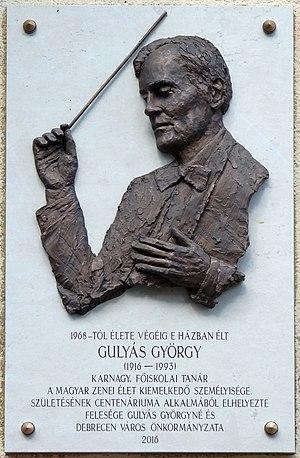
Plaque commémorative à M. György Gulyás (1916–1993) chef d'orchestre hongrois, professeur de collège. La plaque a été apposée sur le front de la maison où il habitait depuis 1968 jusqu’à sa mort. Elle a été dévoilée le 25 avril 2016. Le relief en bronze était sculpté par M. József Kövér. (8, rue Blaháné, Debrecen) Magyar: Gulyás György (1916–1993) magyar karnagy, főiskolai tanár emléktáblája annak a háznak a homlokzatán, ahol 1968-tól haláláig lakott. A bronz dombormű Kövér József szobrászművész alkotása. Felavatva: 2016. április 25-én. (Debrecen, Blaháné utca 8.)